Floyd Bennett Field

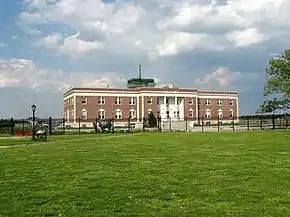
The former Administration Building, which now serves as the Ryan Visitor Center

Floyd Bennett Field is located on a plot of more than in southeastern Brooklyn, on the western end of Long Island. It is about from Midtown Manhattan.